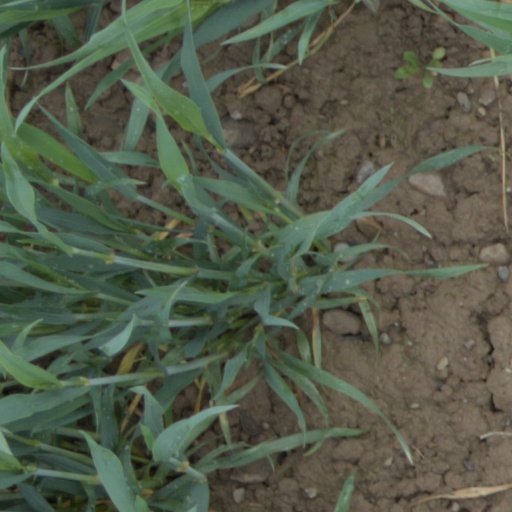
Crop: wheat